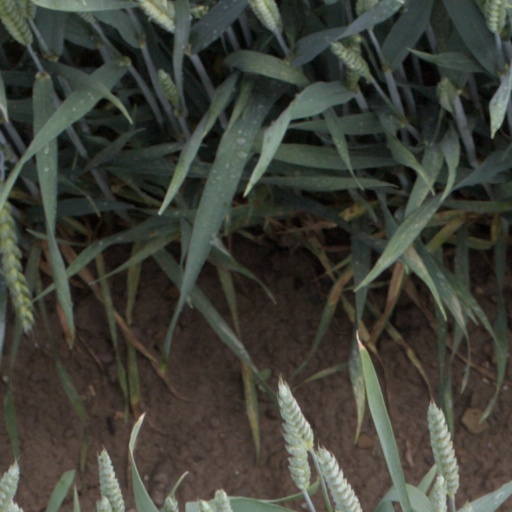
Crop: wheat